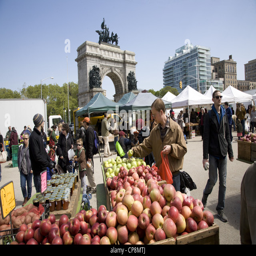
industry at the north end .